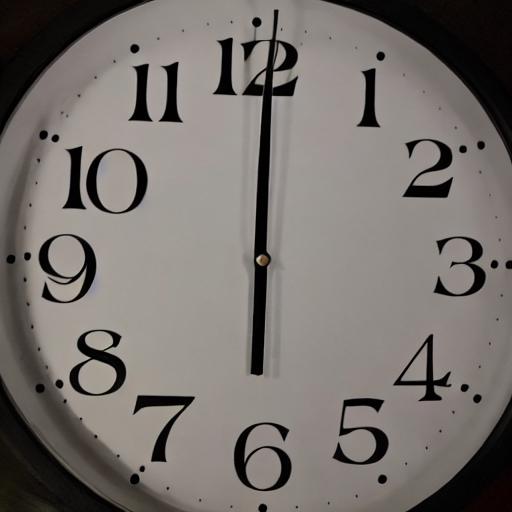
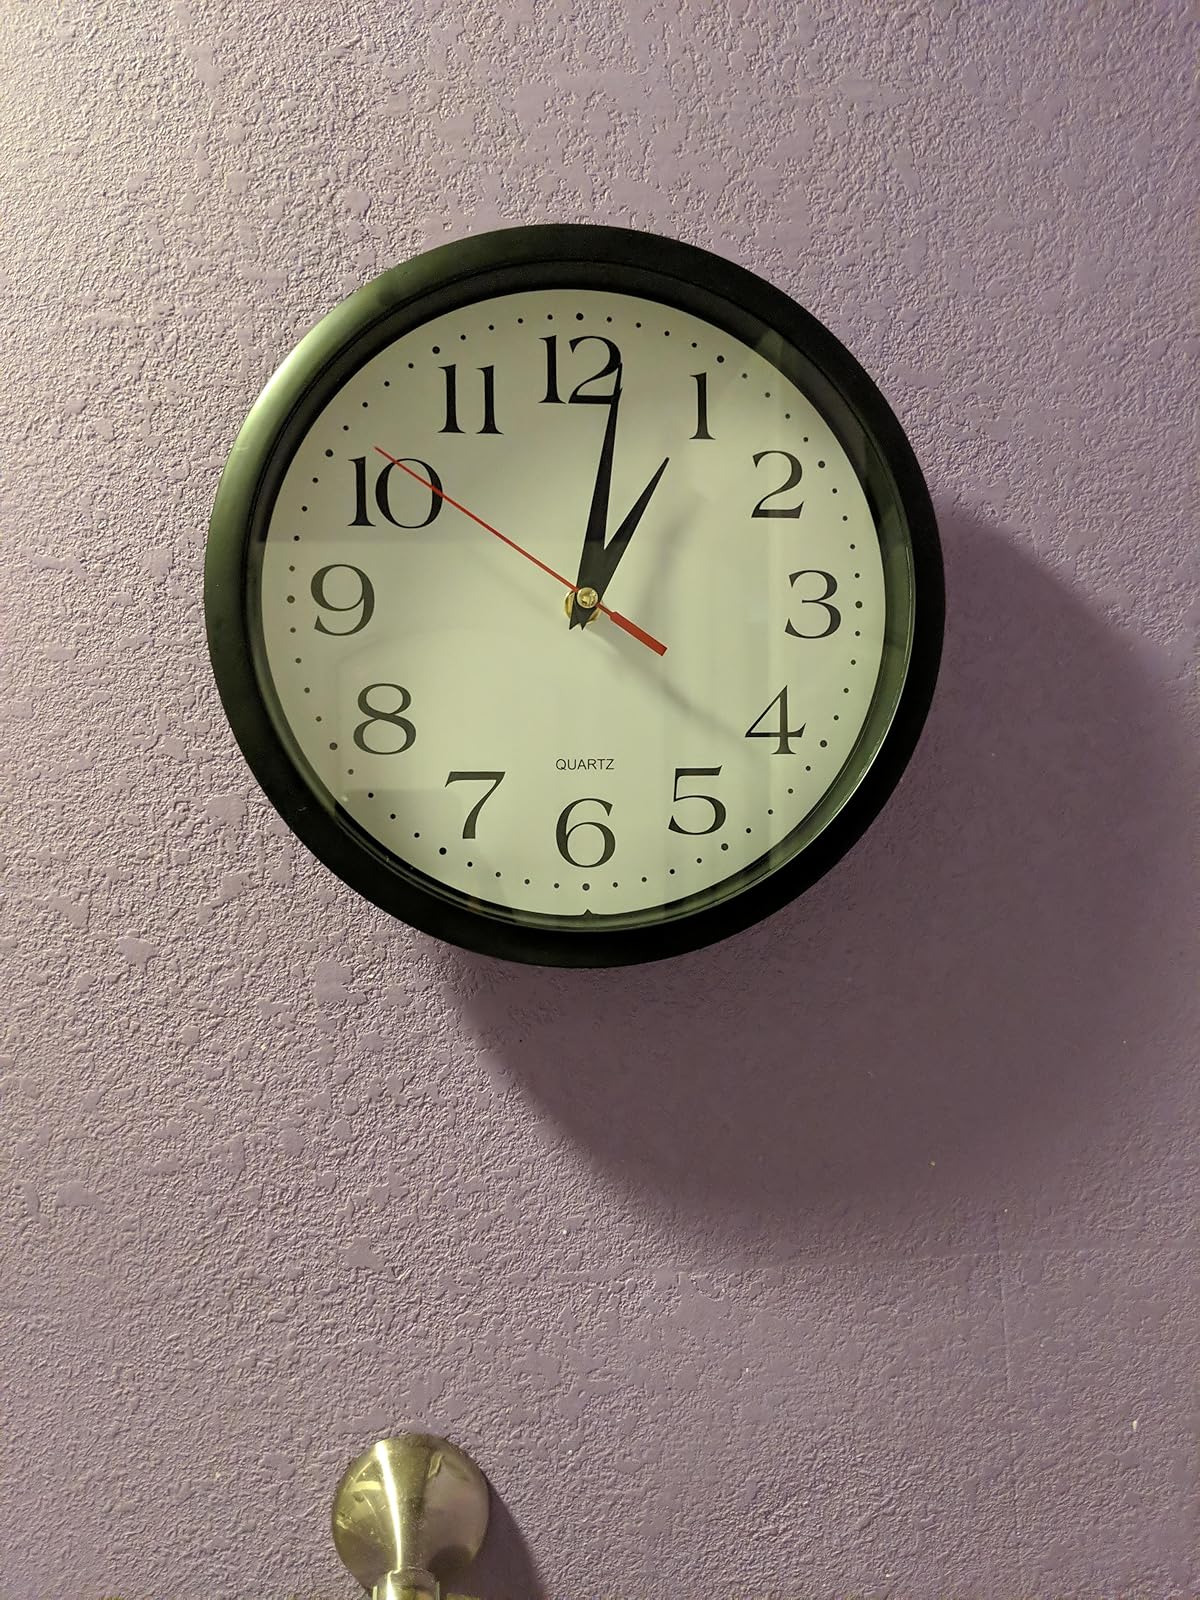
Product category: clock
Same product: no